Transylvanian Saxons

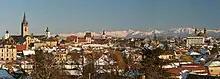
Panoramic view of Sibiu (Transylvanian Saxon: "Härmeschtat"), one of the oldest and most important towns of the Transylvanian Saxons (as well as of the Romanians). In 2007, it became European Capital of Culture along with Luxembourg City (Luxembourgish: "Lëtzebuerg").

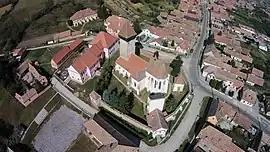
Ațel, Sibiu County, with the local medieval Evangelical Lutheran fortified church situated in the centre of the aerial photograph.

The initial phase of German settlement in Transylvania began in the mid and mid-late 12th century, with colonists travelling to and residing in what would later become known in standard German as (i.e. Țara Oltului in Romanian, after the German name for the Olt river, or the old land as in a word for word translation from German) or , based around the picturesque well preserved medieval town of , today's Sibiu. Additionally, the surrounding areas of the present-day town of Sibiu/Hermannstadt (former European Capital of Culture in 2007 alongside Luxembourg City) were formed of marshlands in the High Middle Ages. This is further hinted but also highlighted in the coat of arms of the town of Sibiu/Hermannstadt by the water lily included therein.